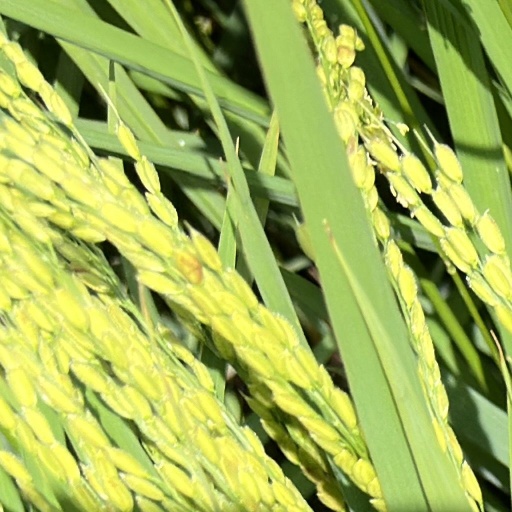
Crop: rice